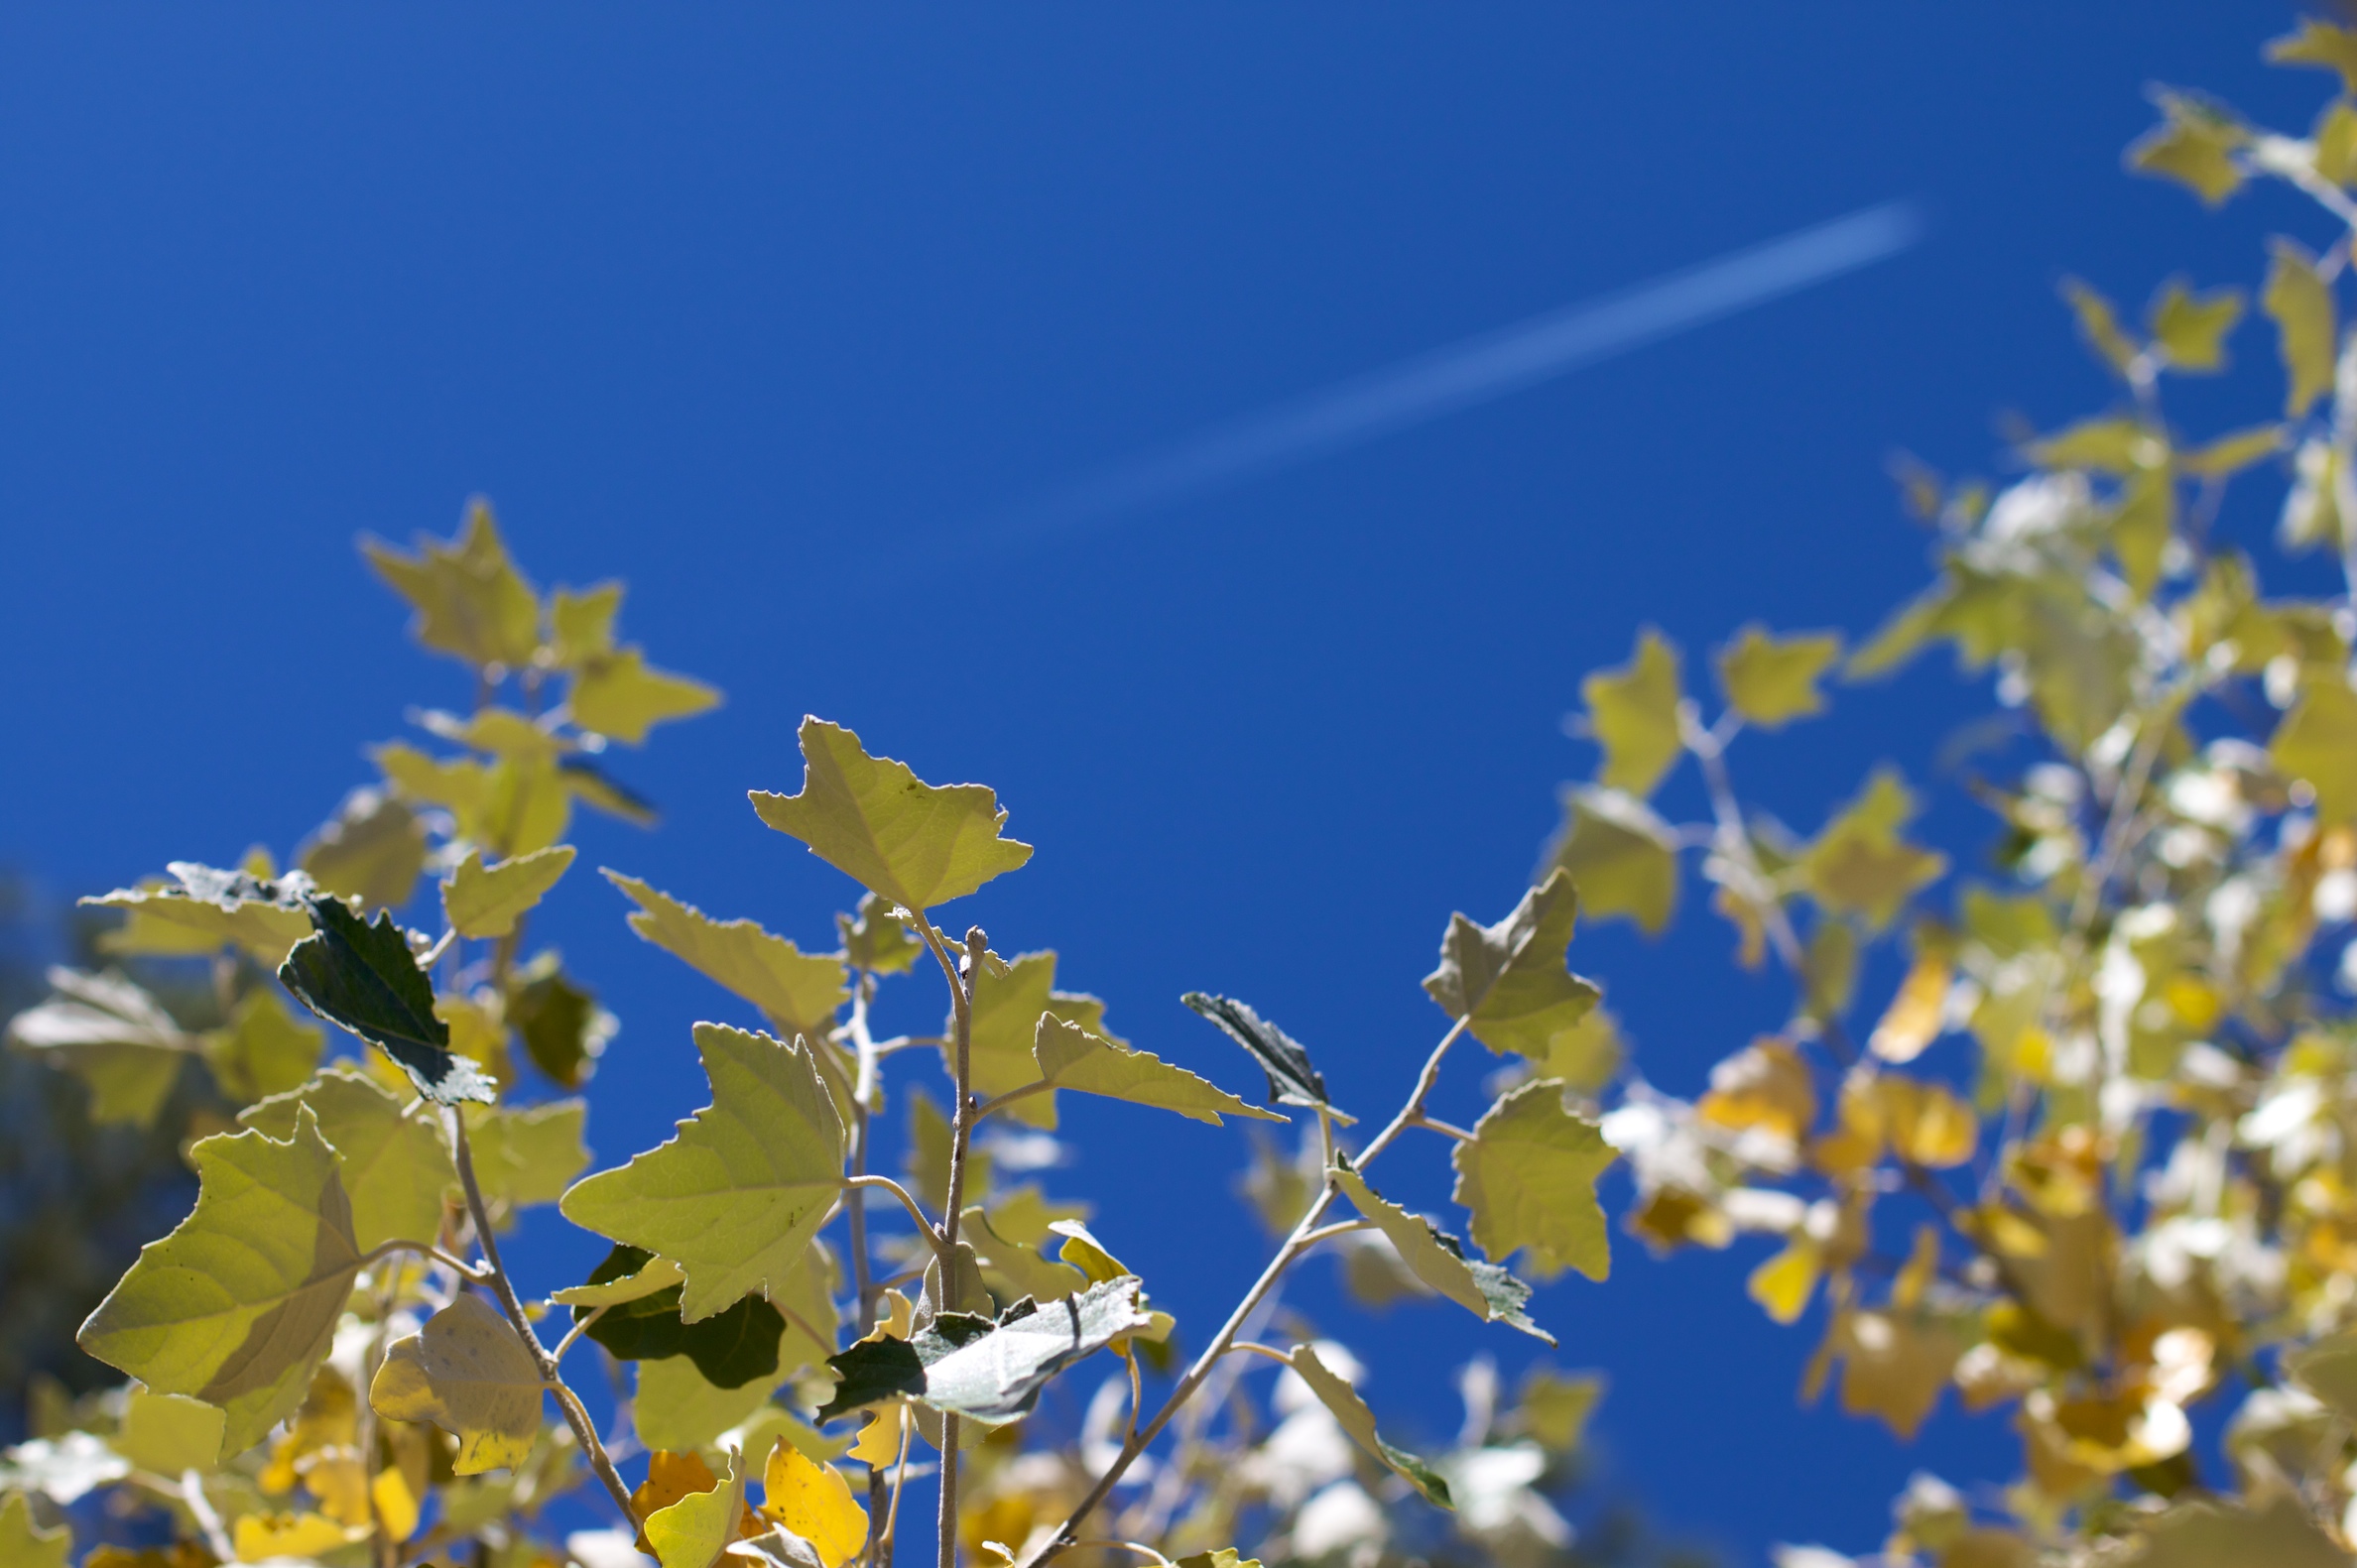
tree, nature, branch, blossom, plant, sky, sunlight, leaf, flower, produce, blue, yellow, flora, wildflower, shrub, macro photography, flowering plant, land plant